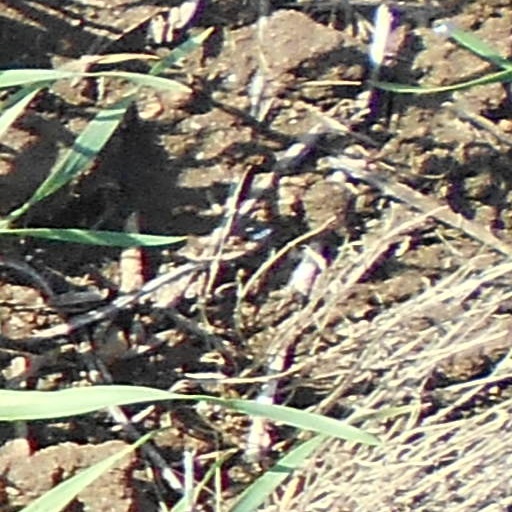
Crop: wheat